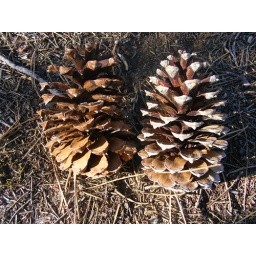
I love the smell of the pine trees in the summer